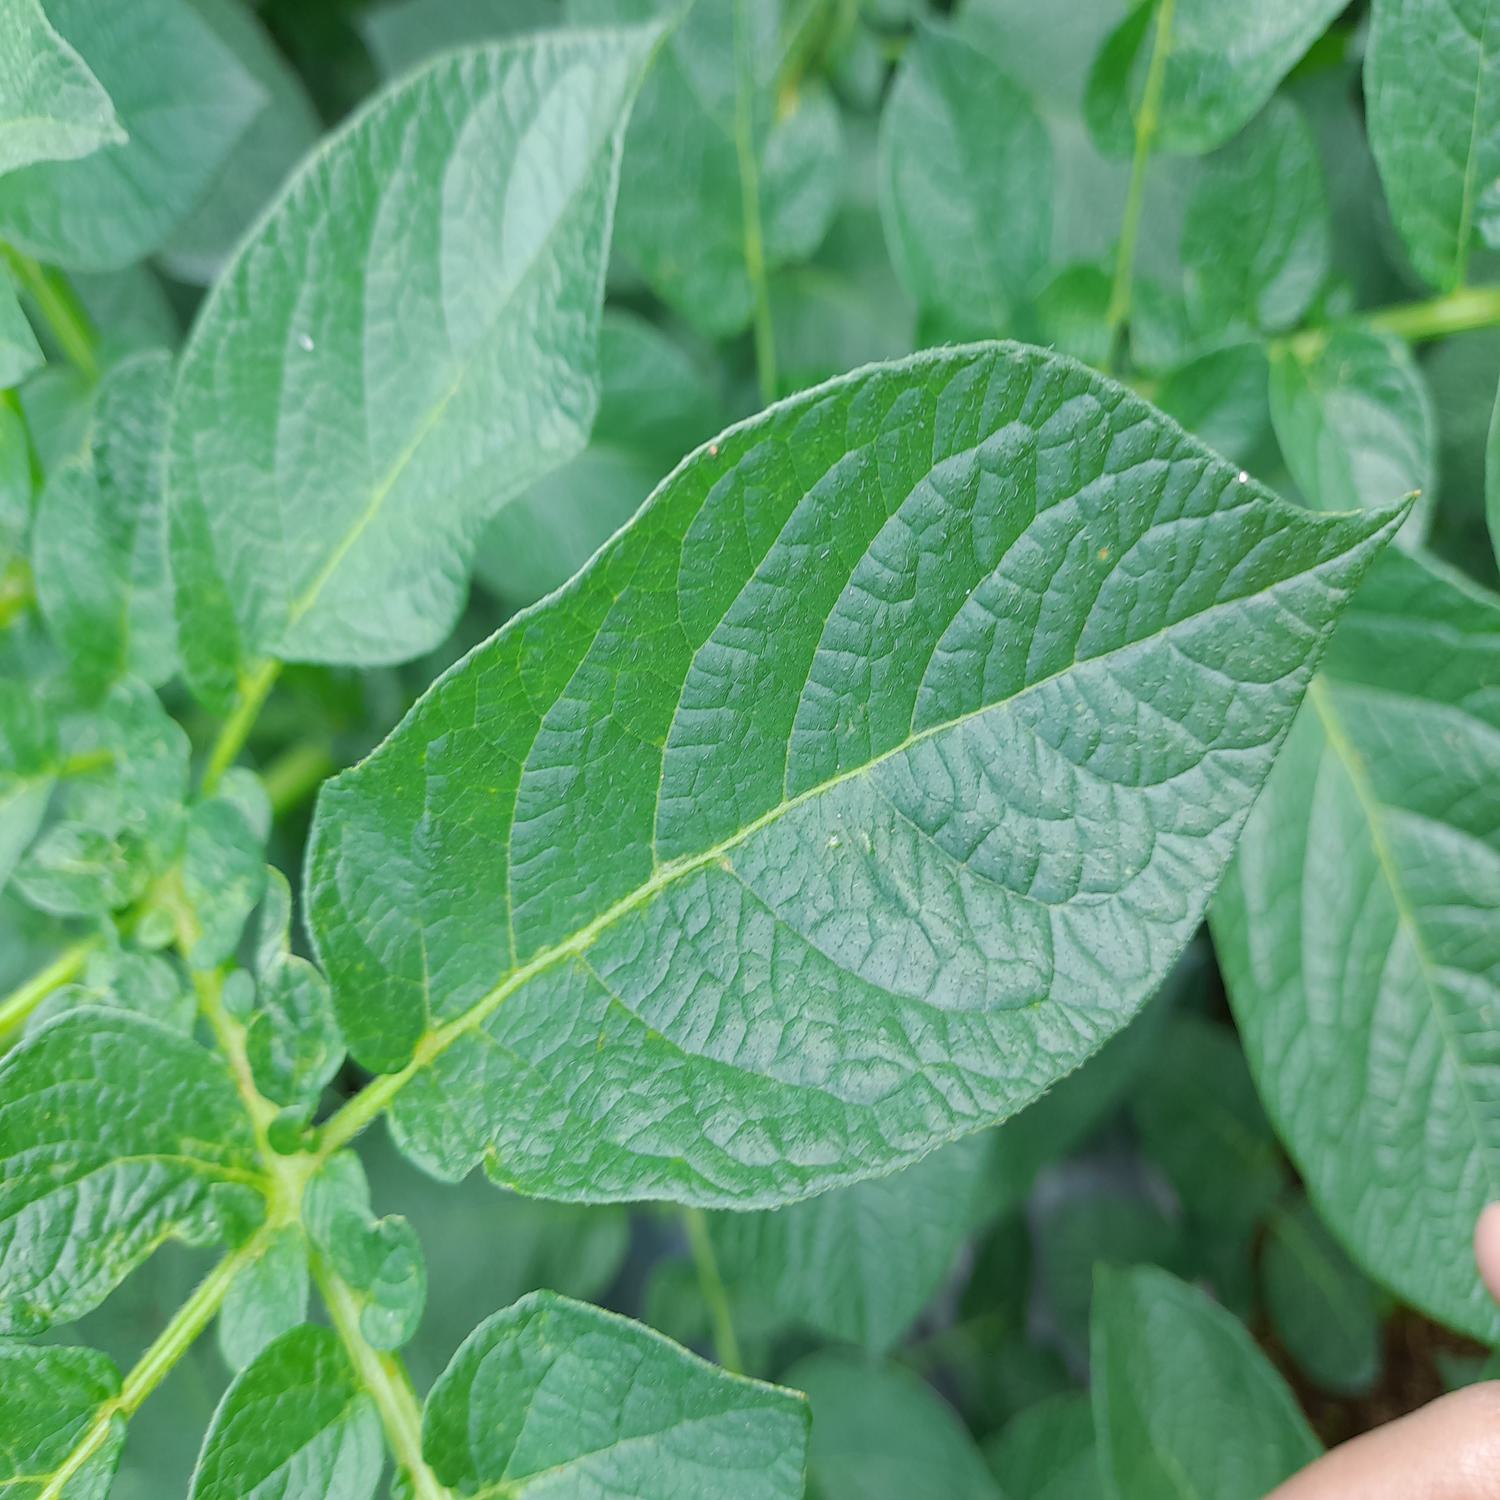
Etiqueta: Sana